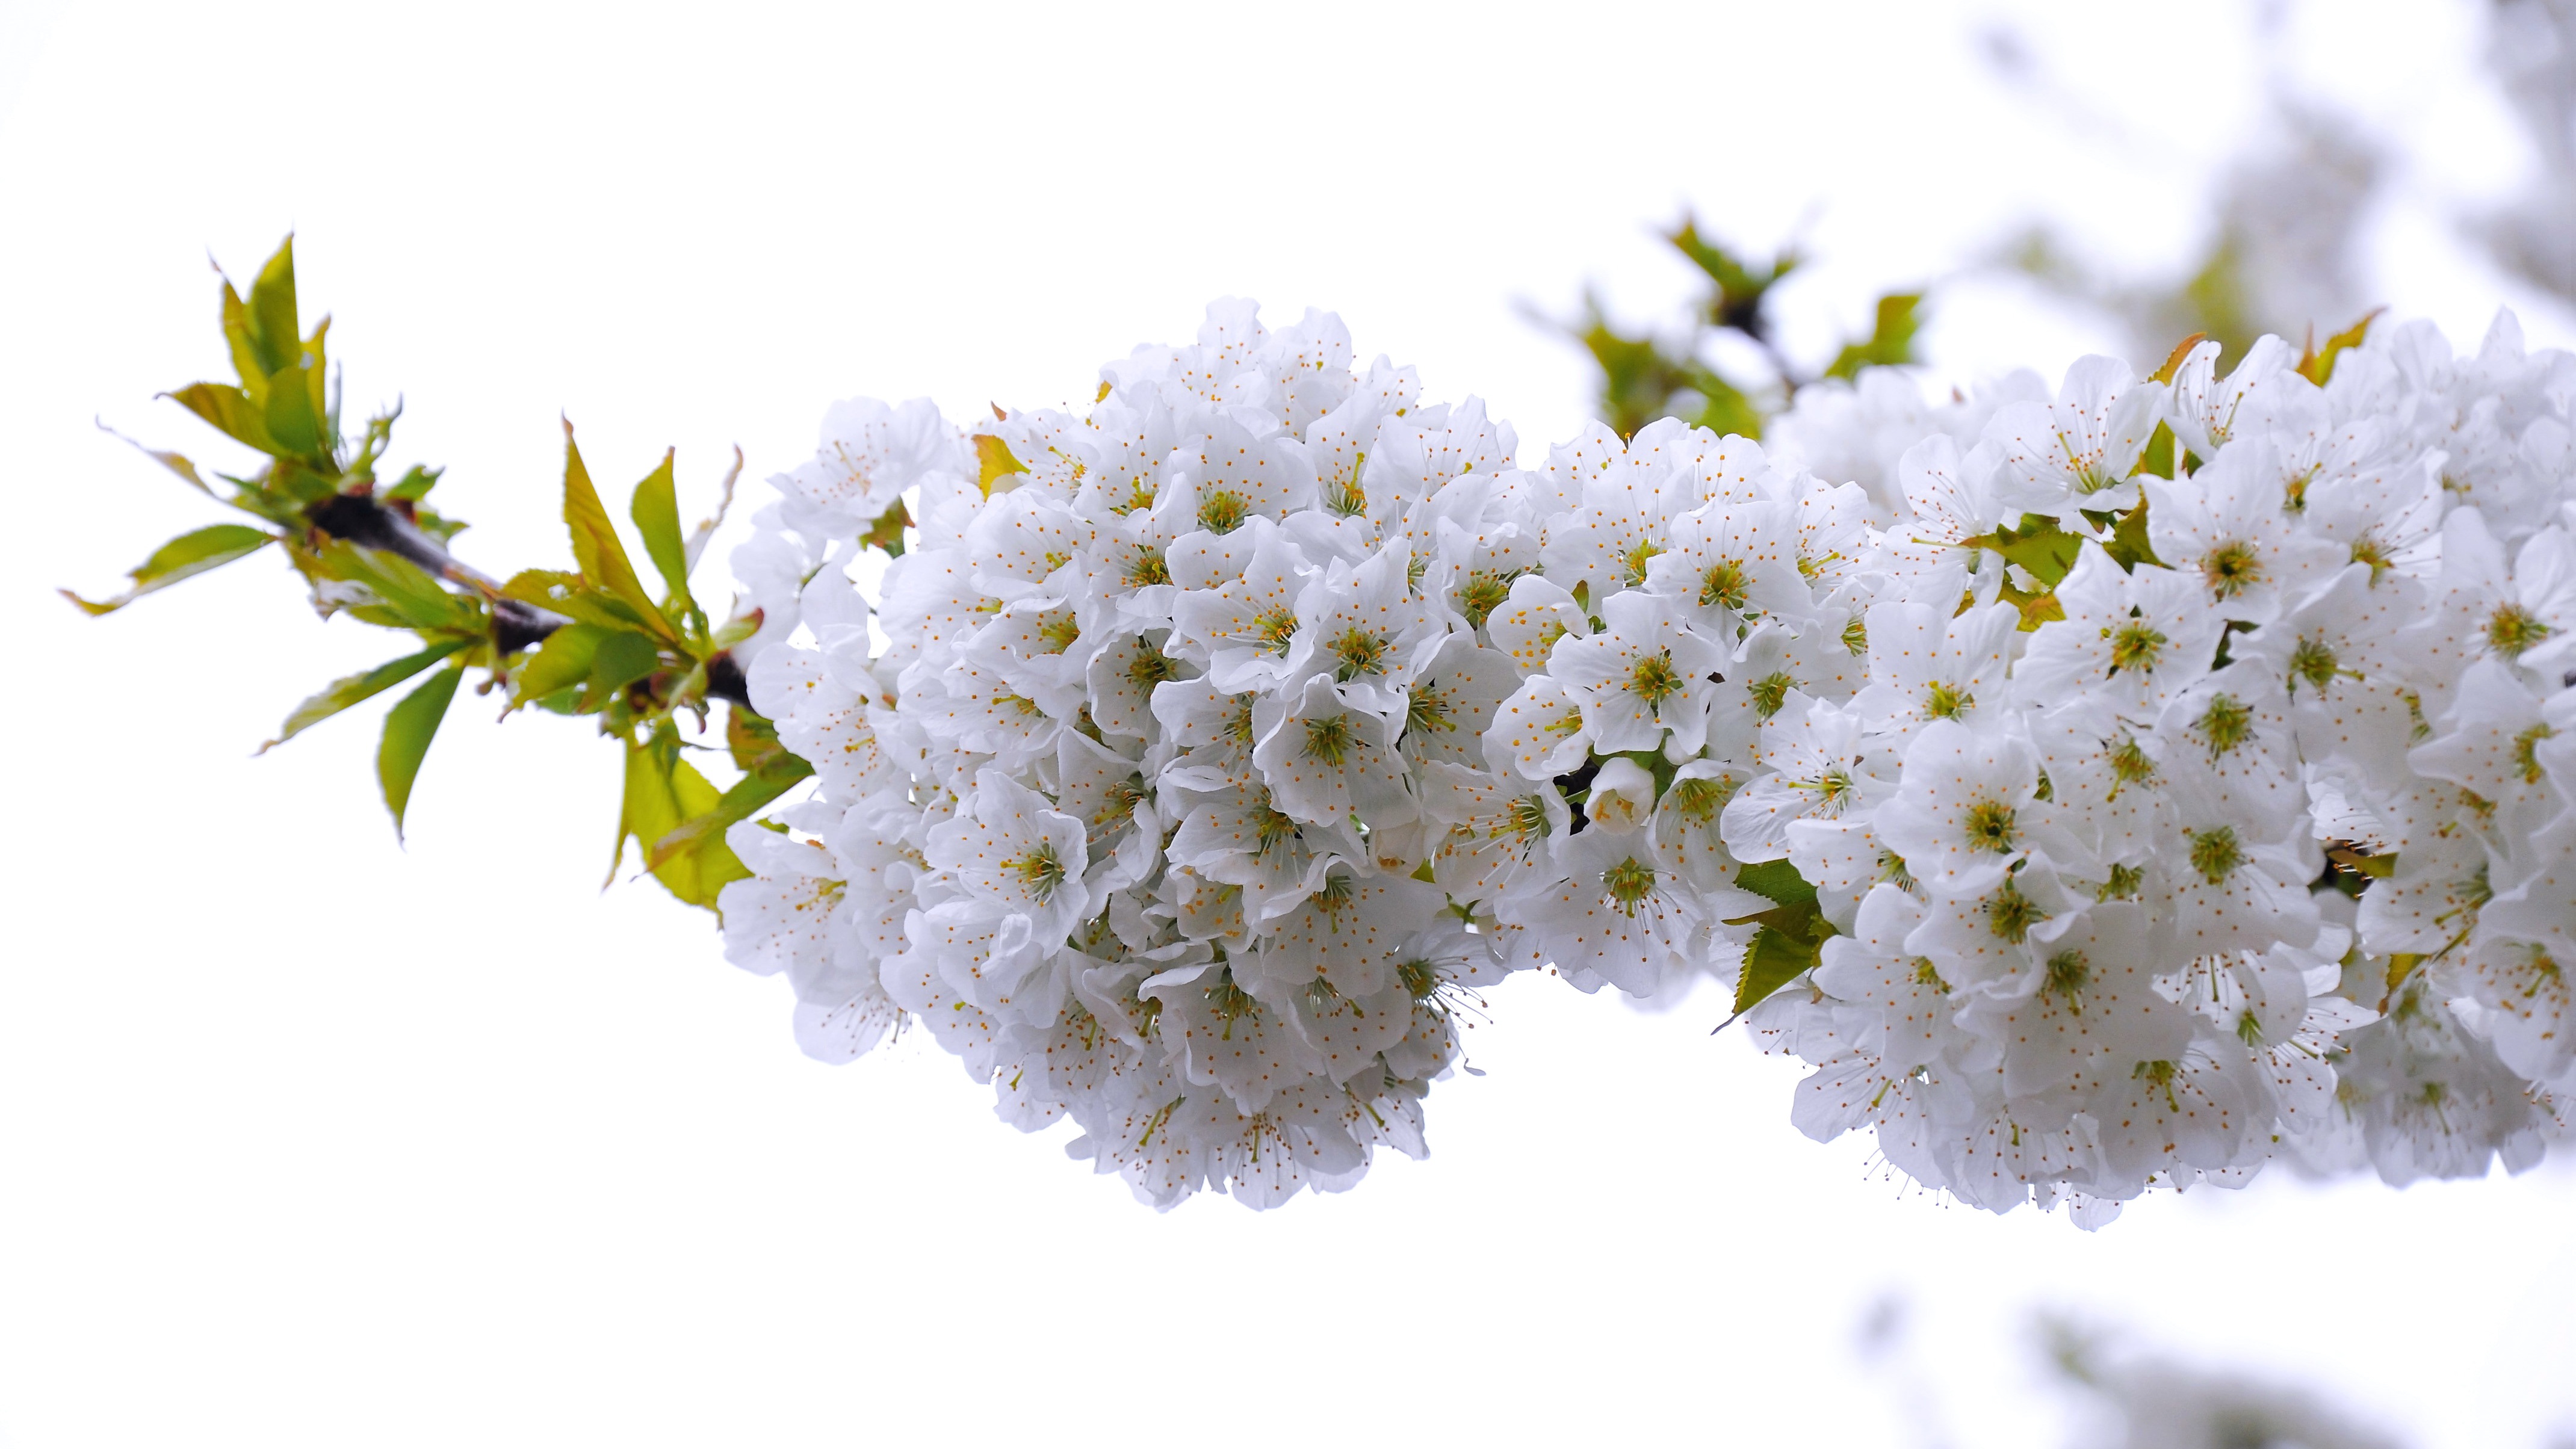
branch, blossom, plant, flower, spring, flora, shrub, cherry, flowering tree, jasmine, flowering plant, land plant